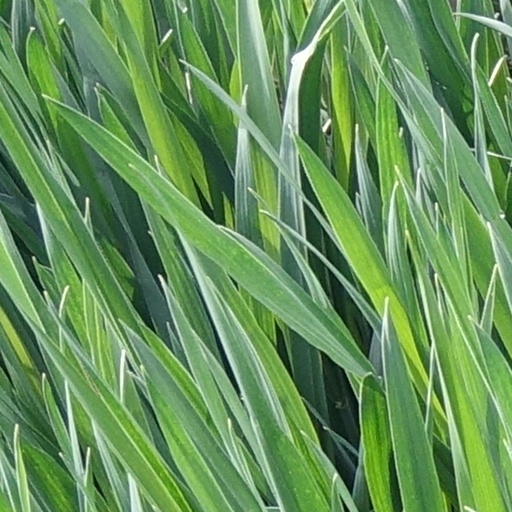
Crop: wheat